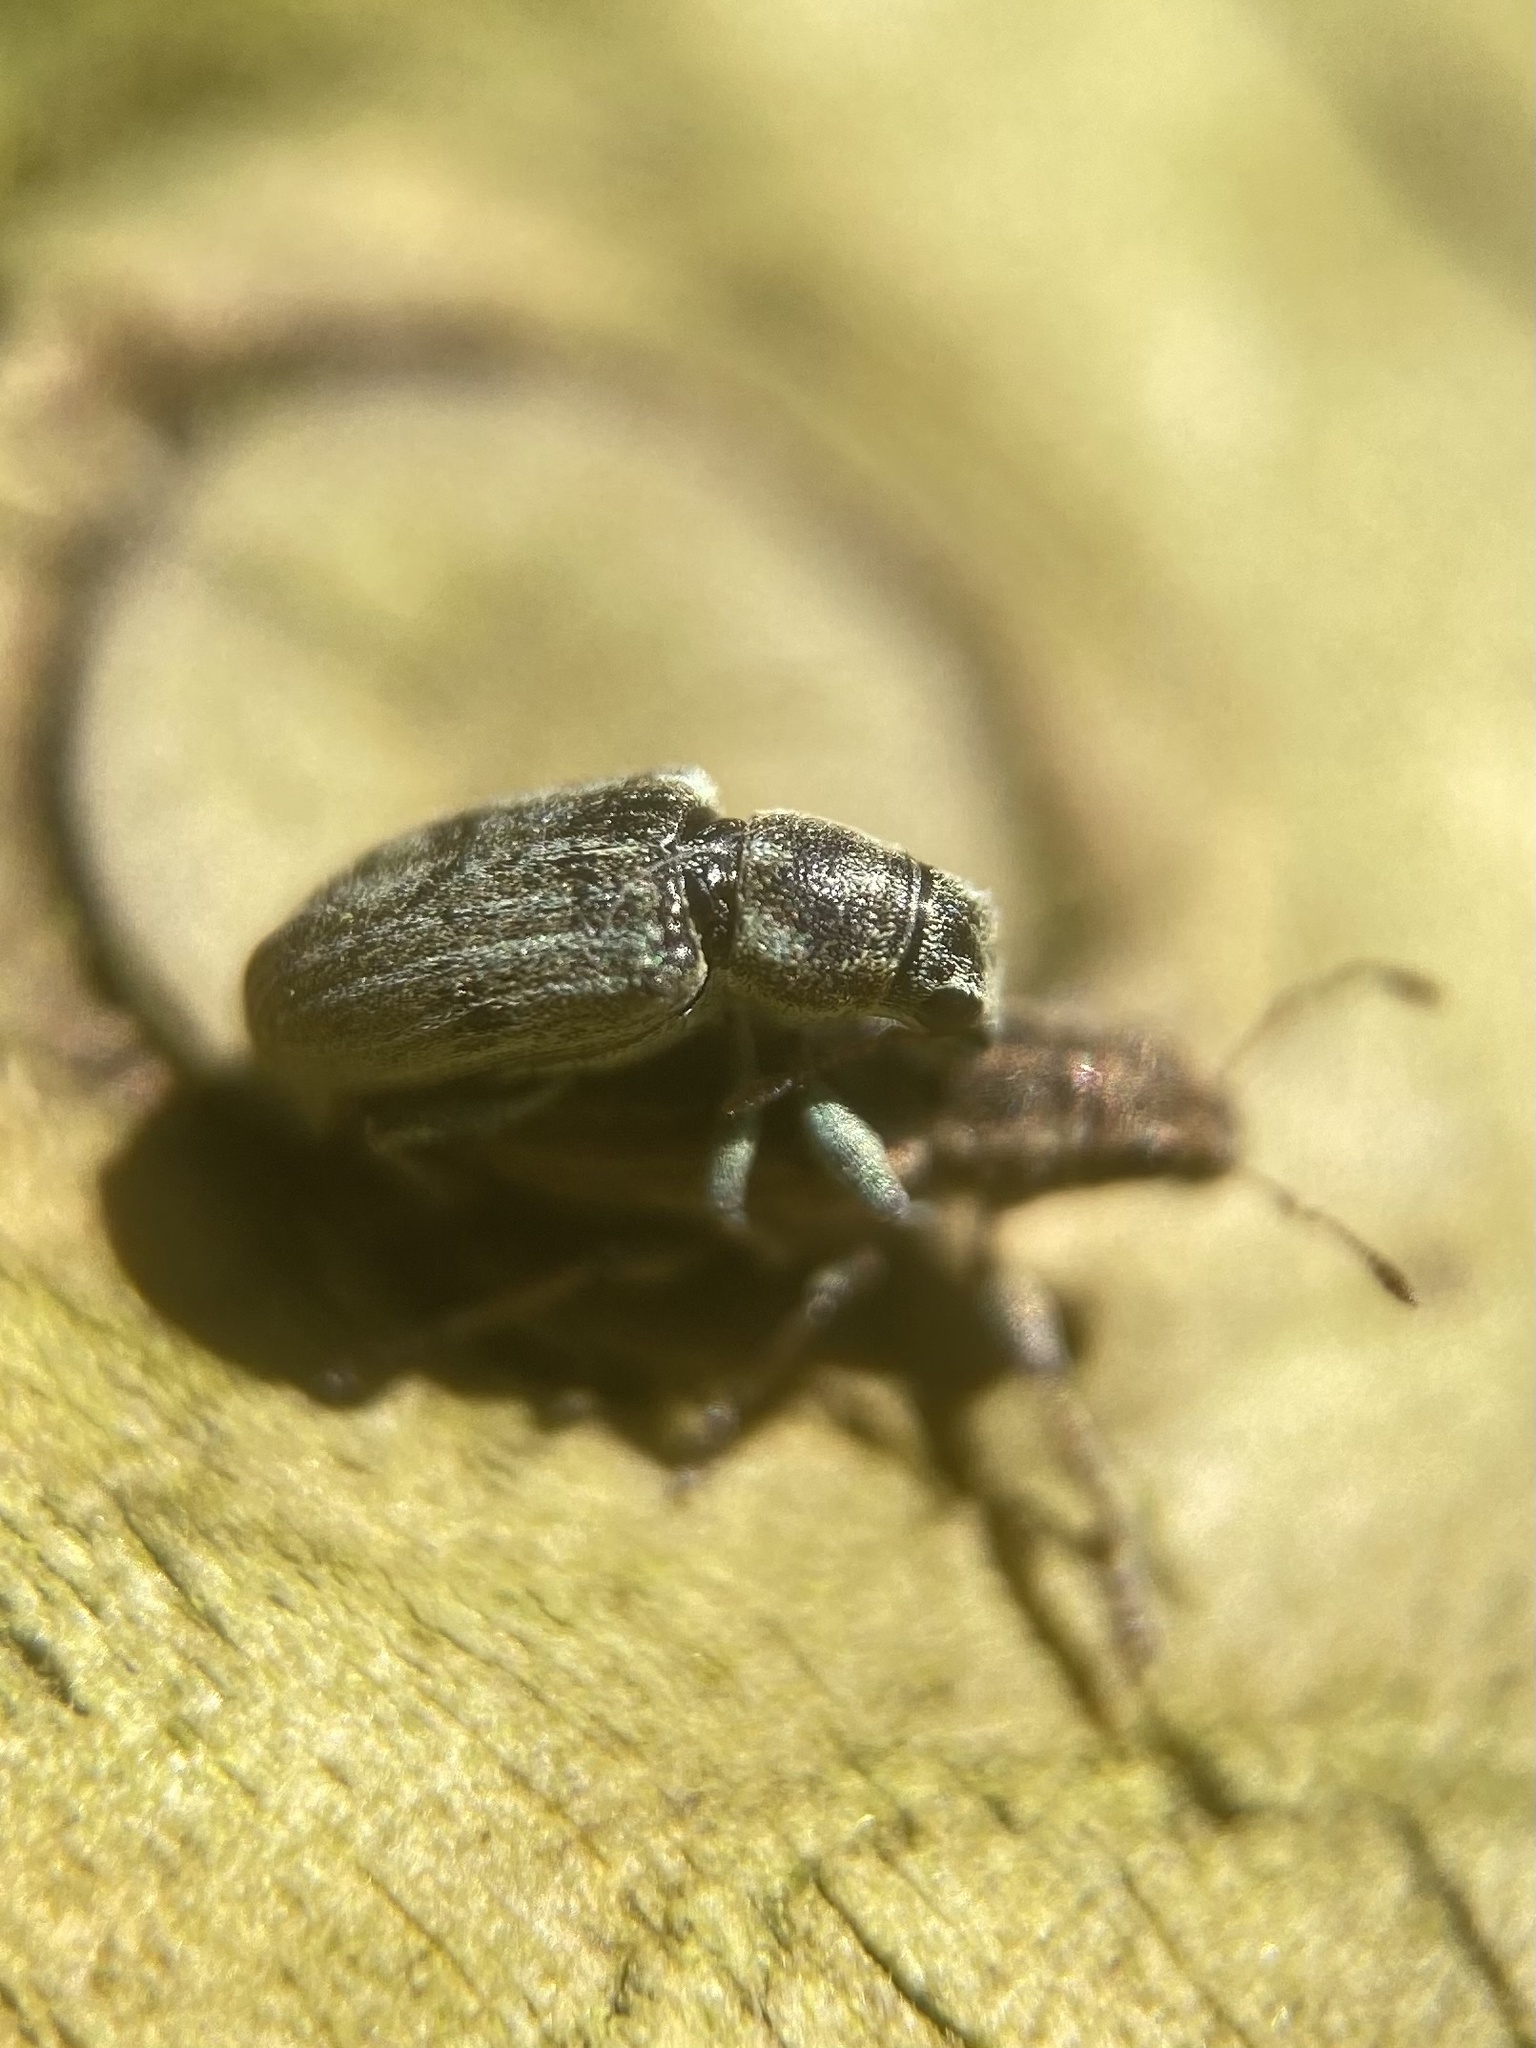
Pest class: pea_leaf_weevil